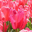
Label: tulip